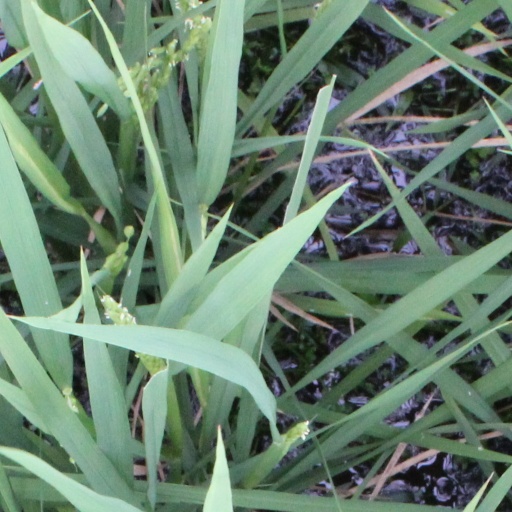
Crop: rice